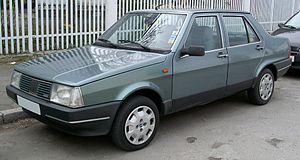
Fiat Regata / Billeder
Fiat Regata var en bilmodel fra Fiat. Modellen afløste Fiat 131 i 1983 og blev i 1989 afløst af Fiat Tempra.